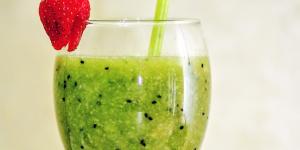
batido de frutas